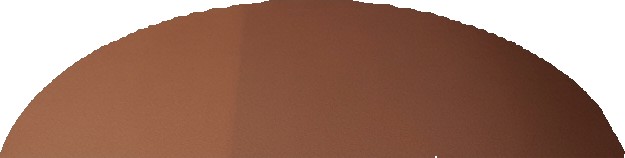
Surface category: rug